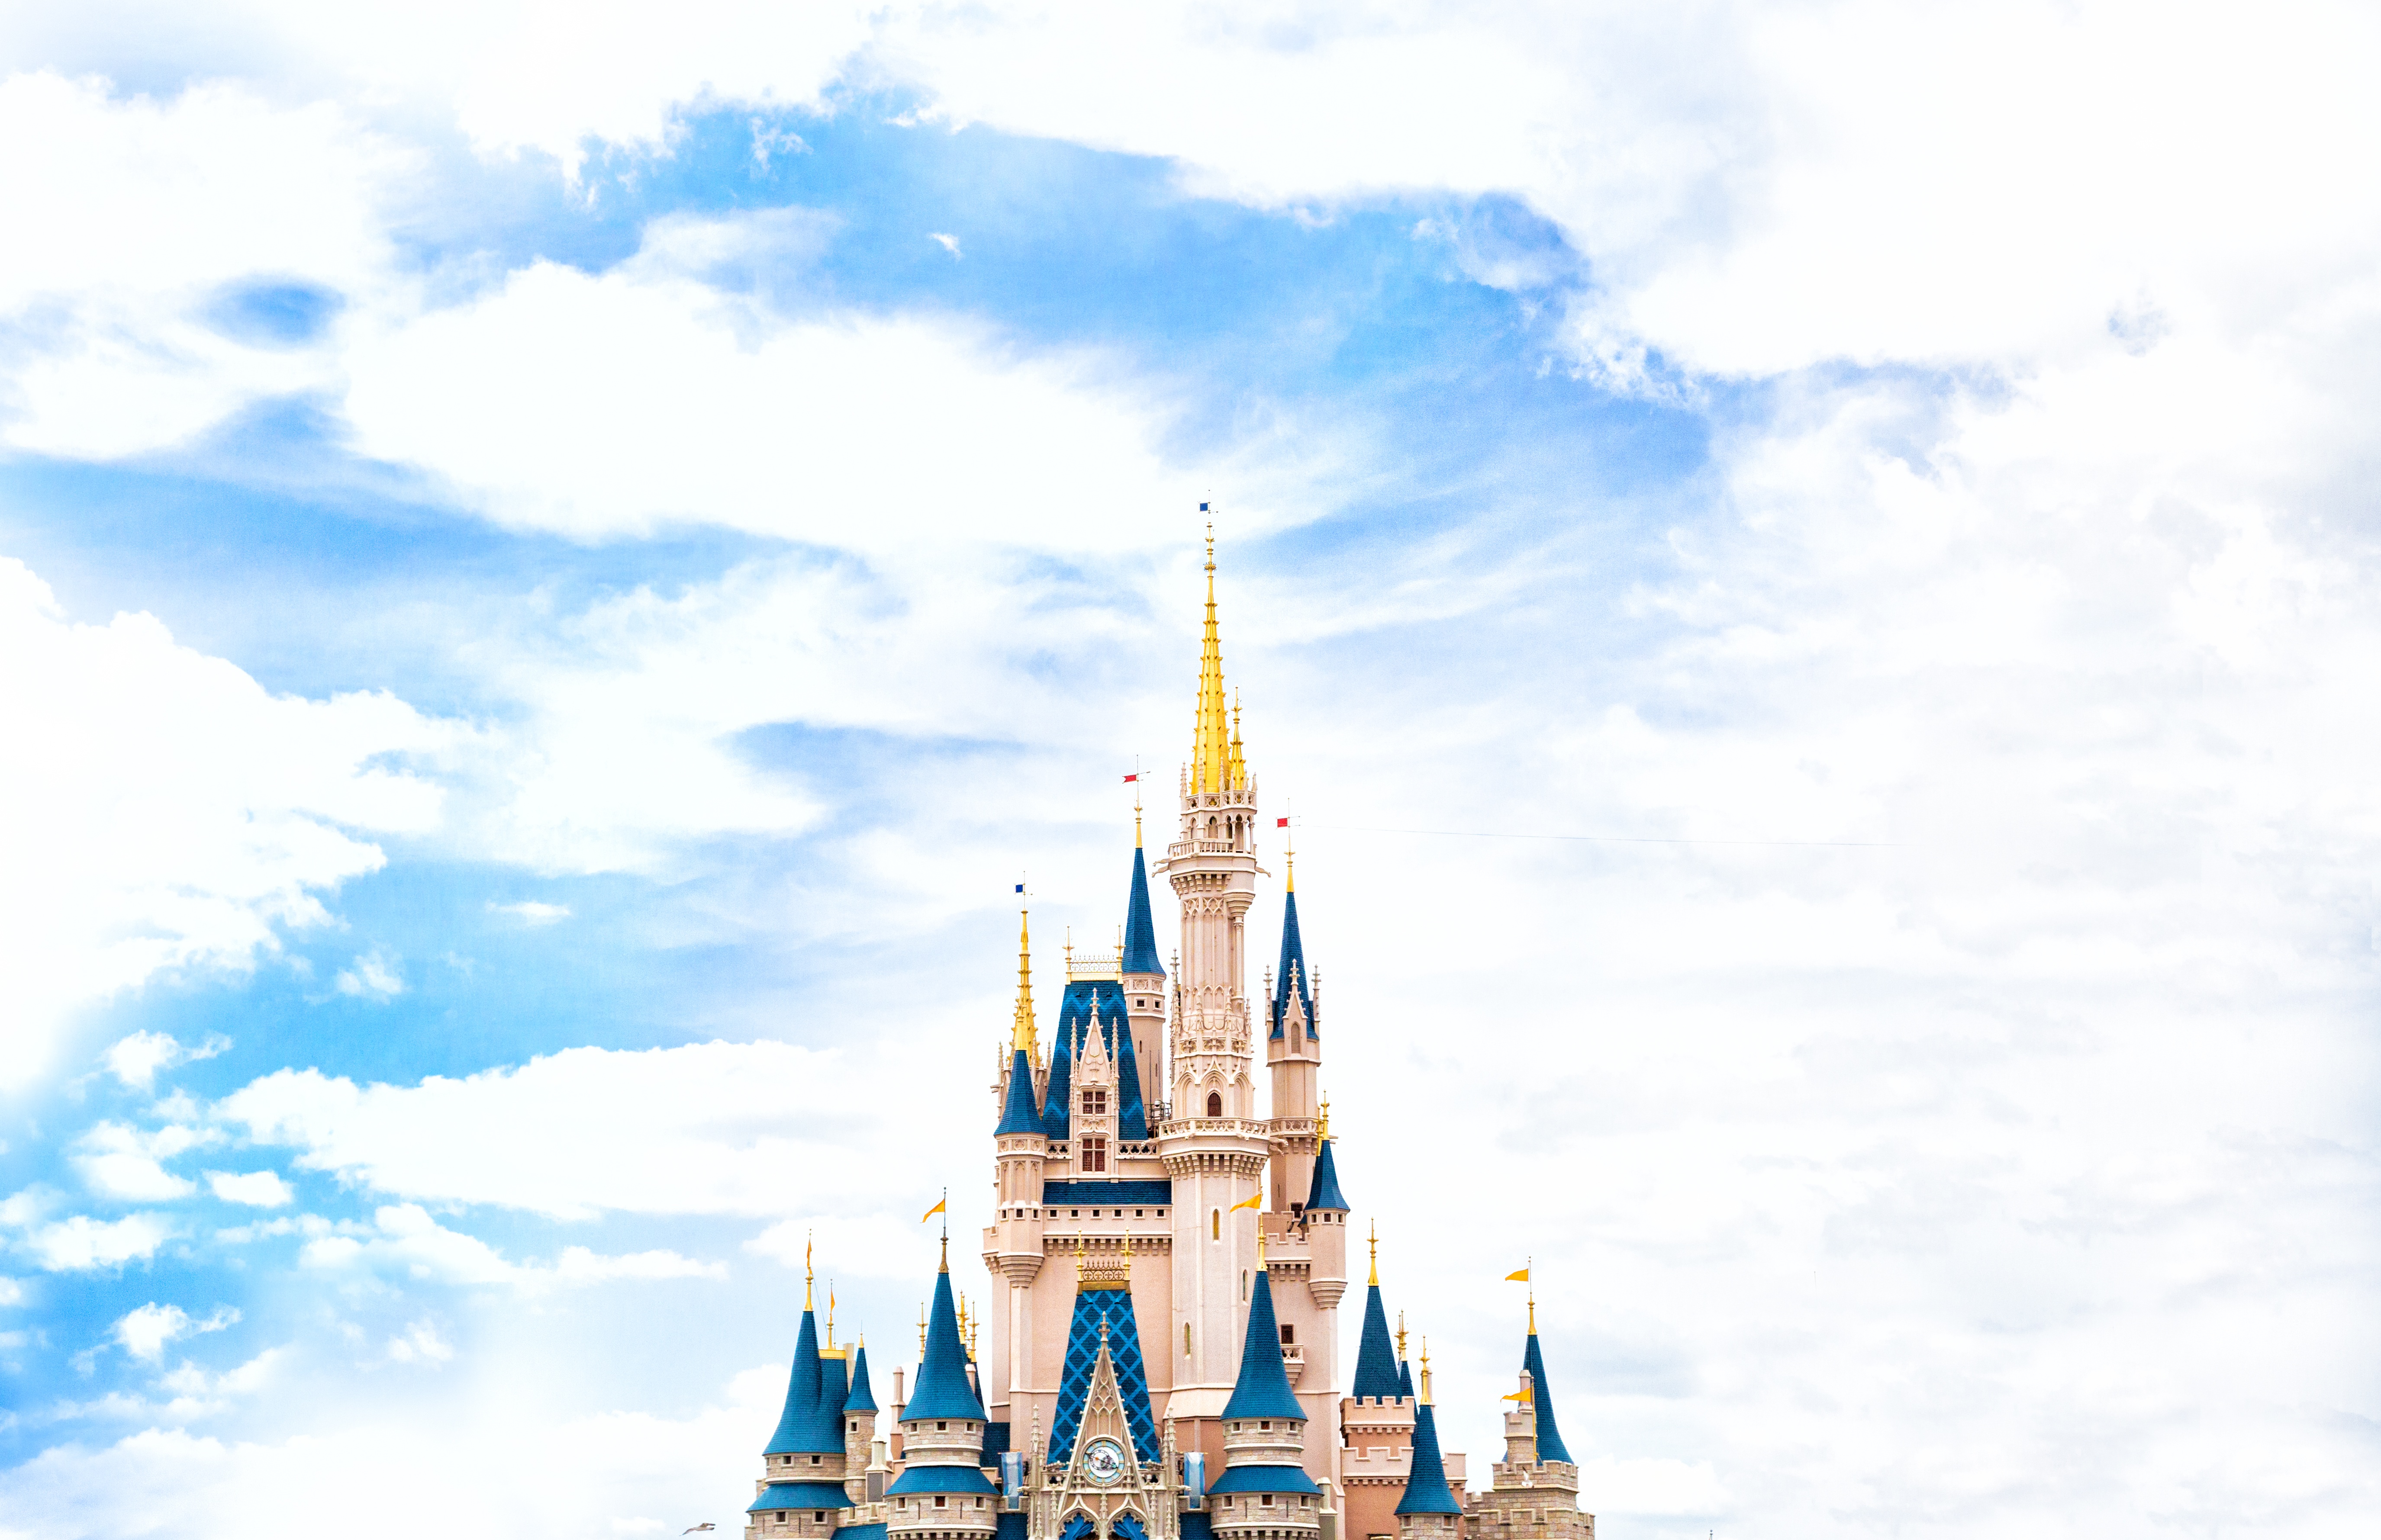
architecture, sky, rooftop, building, amusement park, tower, park, castle, landmark, cathedral, place of worship, disney, resort, spire